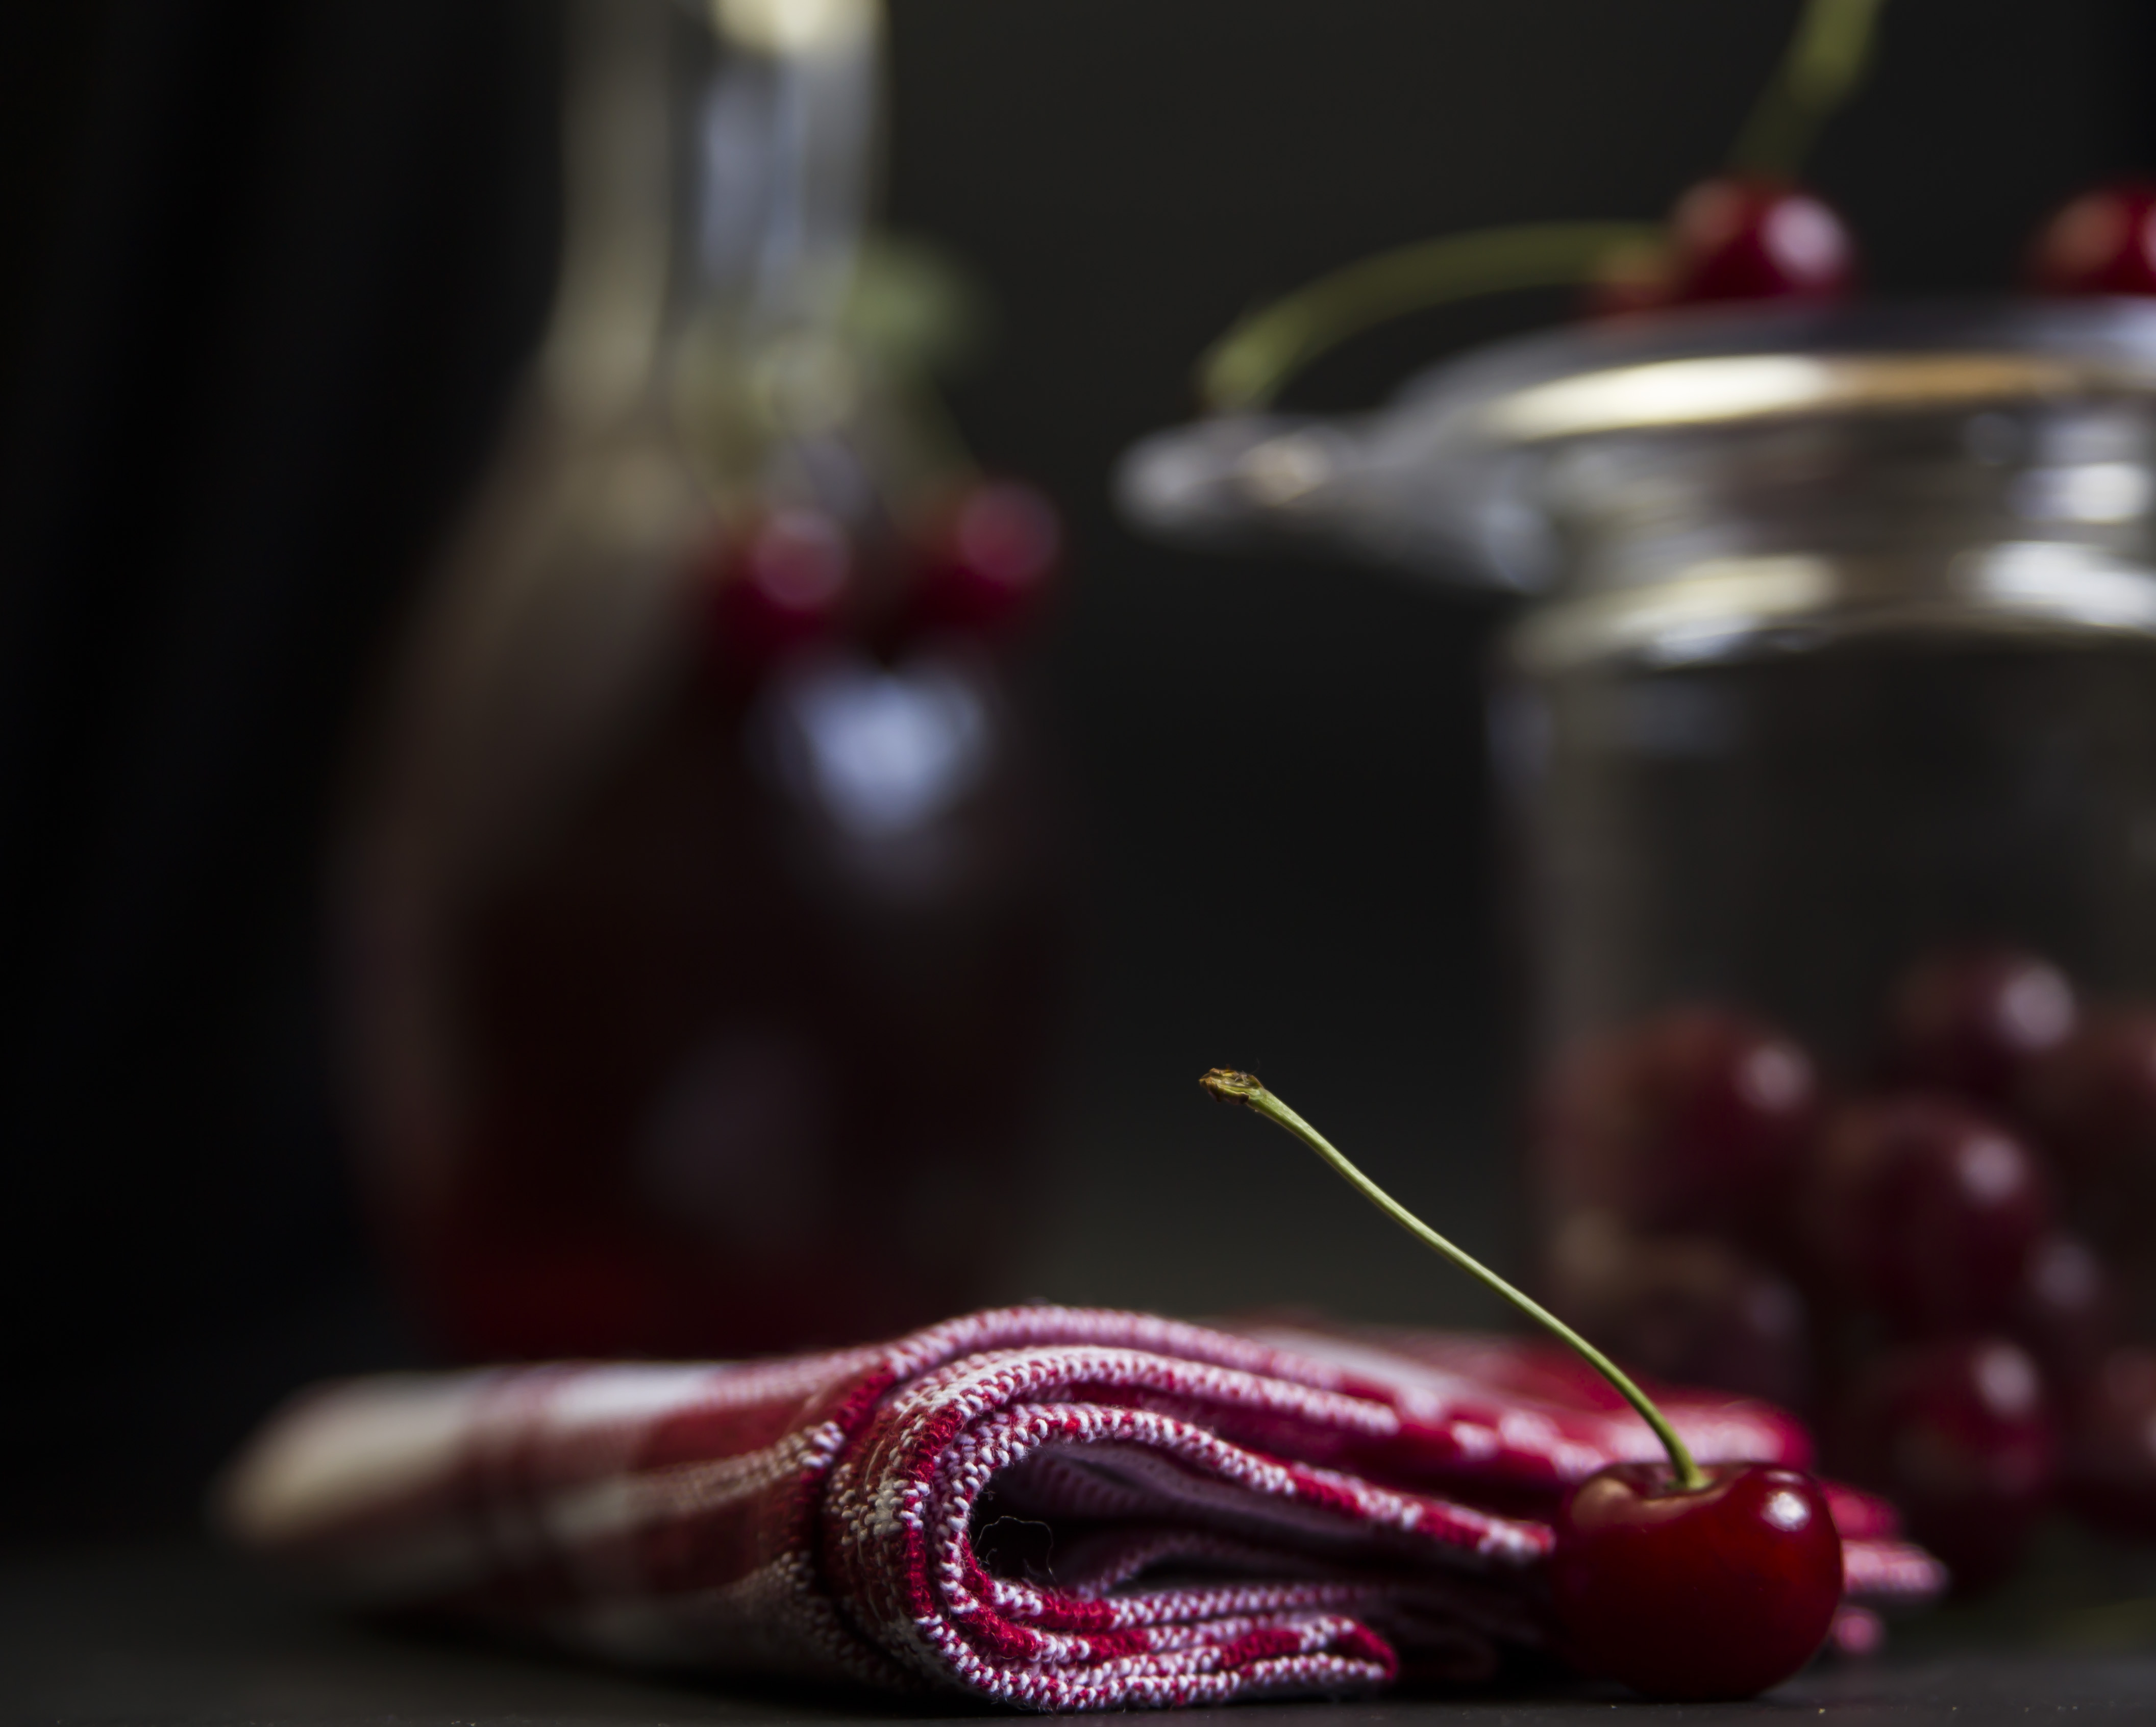
red, food, cherry, fruit, love, summer, still life photography, plant, cranberry, vegetable, still life